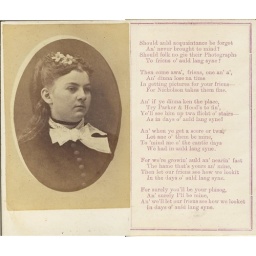
Young girl flowers in hair white ribbon funny verse